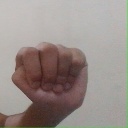
अक्षर: ठ